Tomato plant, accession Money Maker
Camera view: bottom (45 deg); turntable rotation: 0 degrees
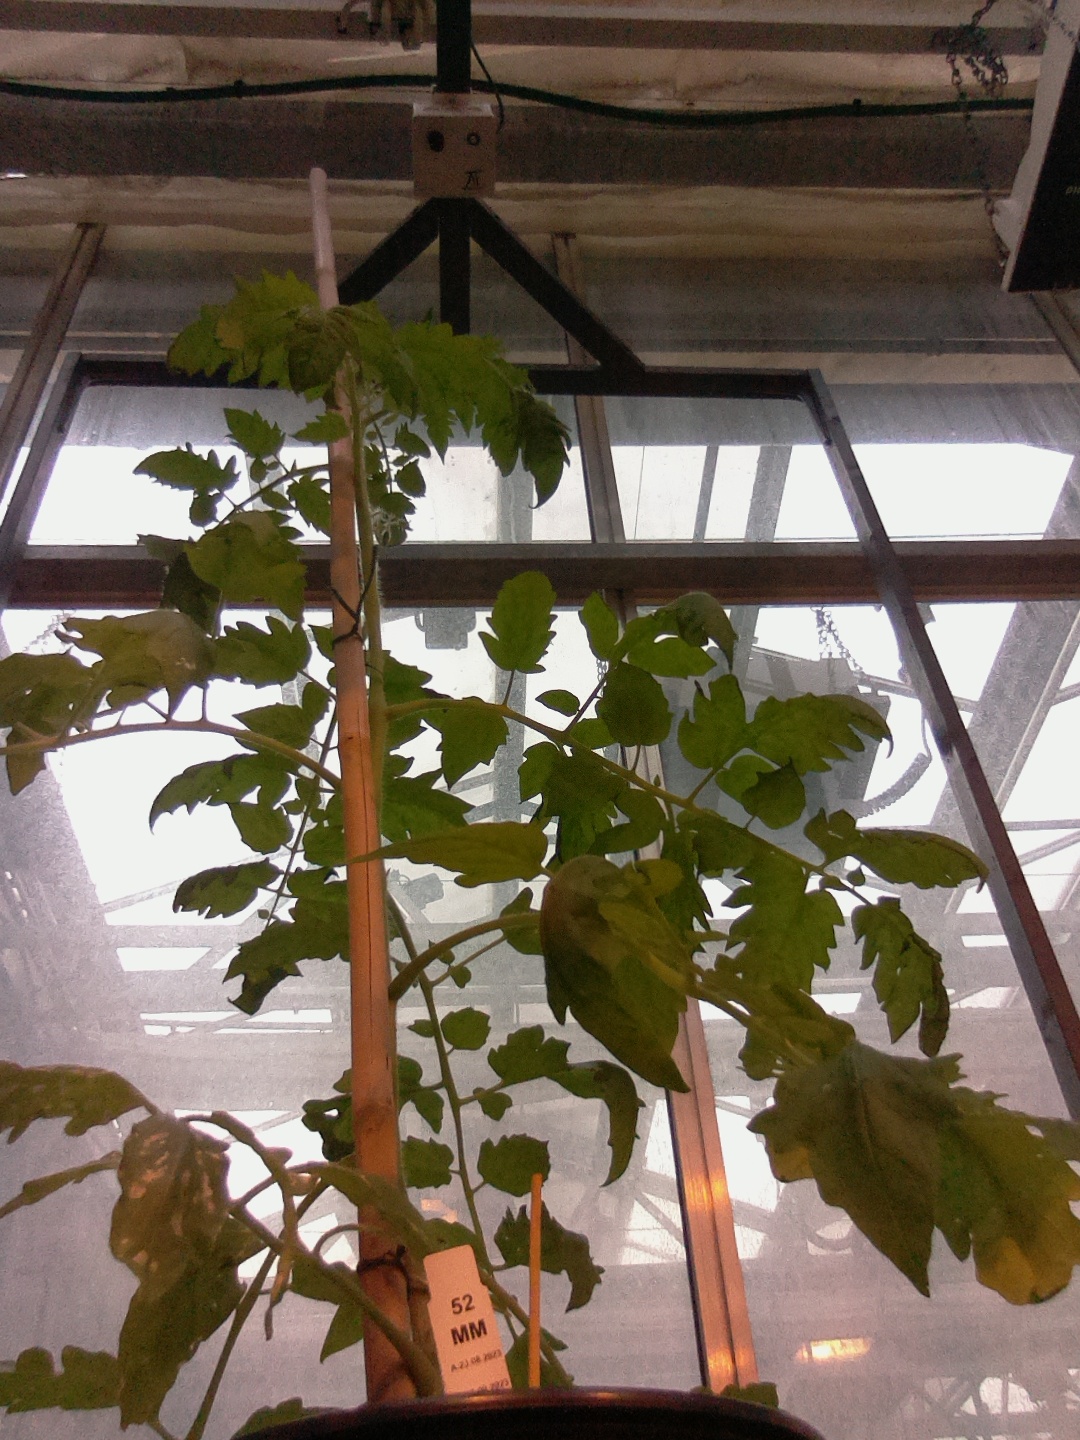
BBCH growth stage 61: 10%-20% of flowers open